The Duke Wore Jeans

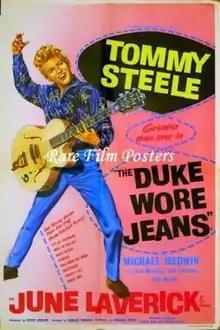

The Duke Wore Jeans is a 1958 British comedy musical film directed by Gerald Thomas and starring Tommy Steele, June Laverick and Michael Medwin. The screenplay was by Norman Hudis who also wrote Steele's first film "The Tommy Steele Story".